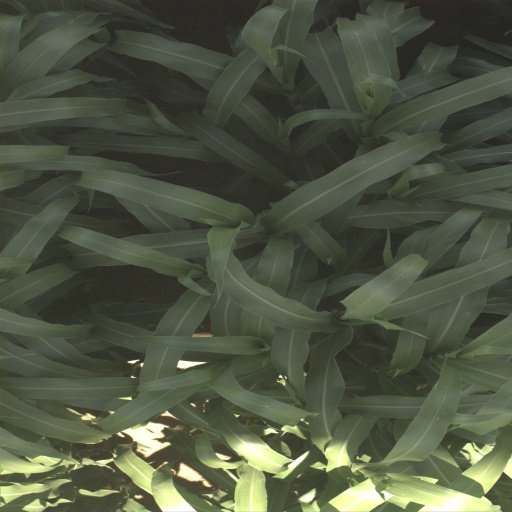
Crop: sorghum